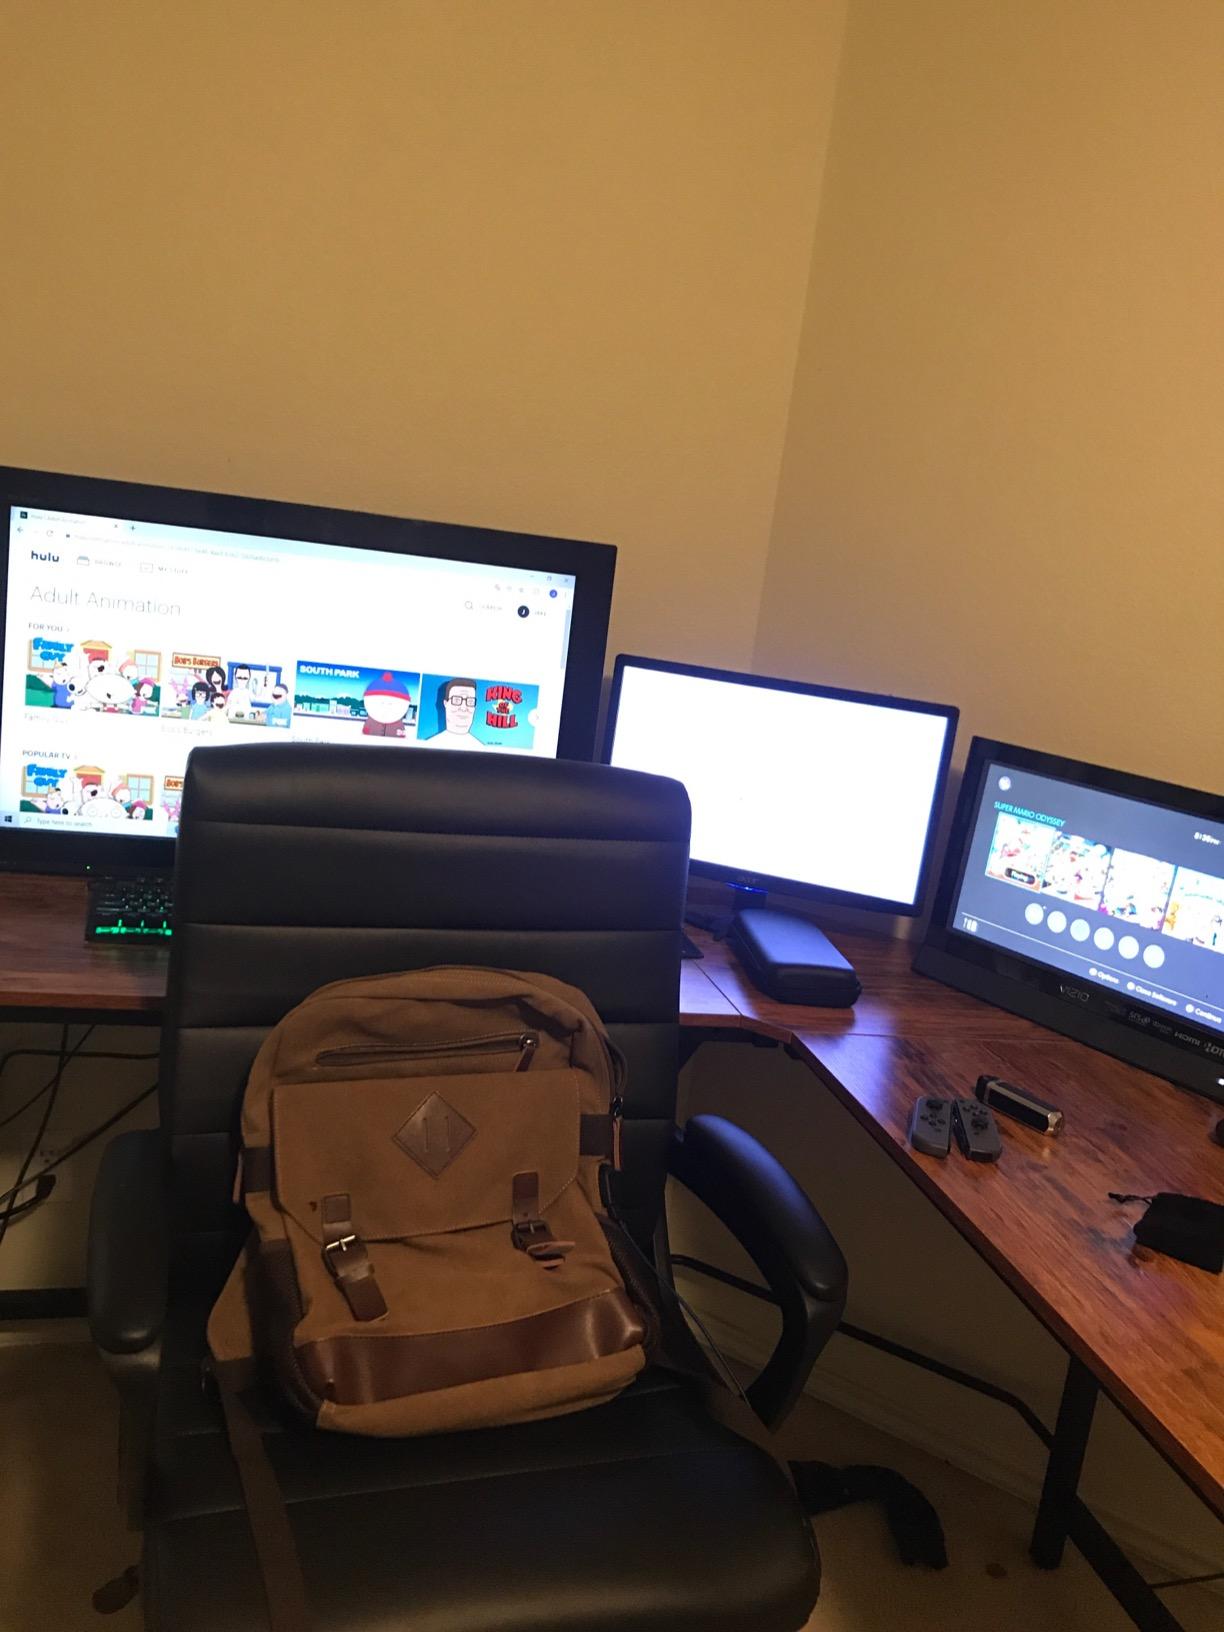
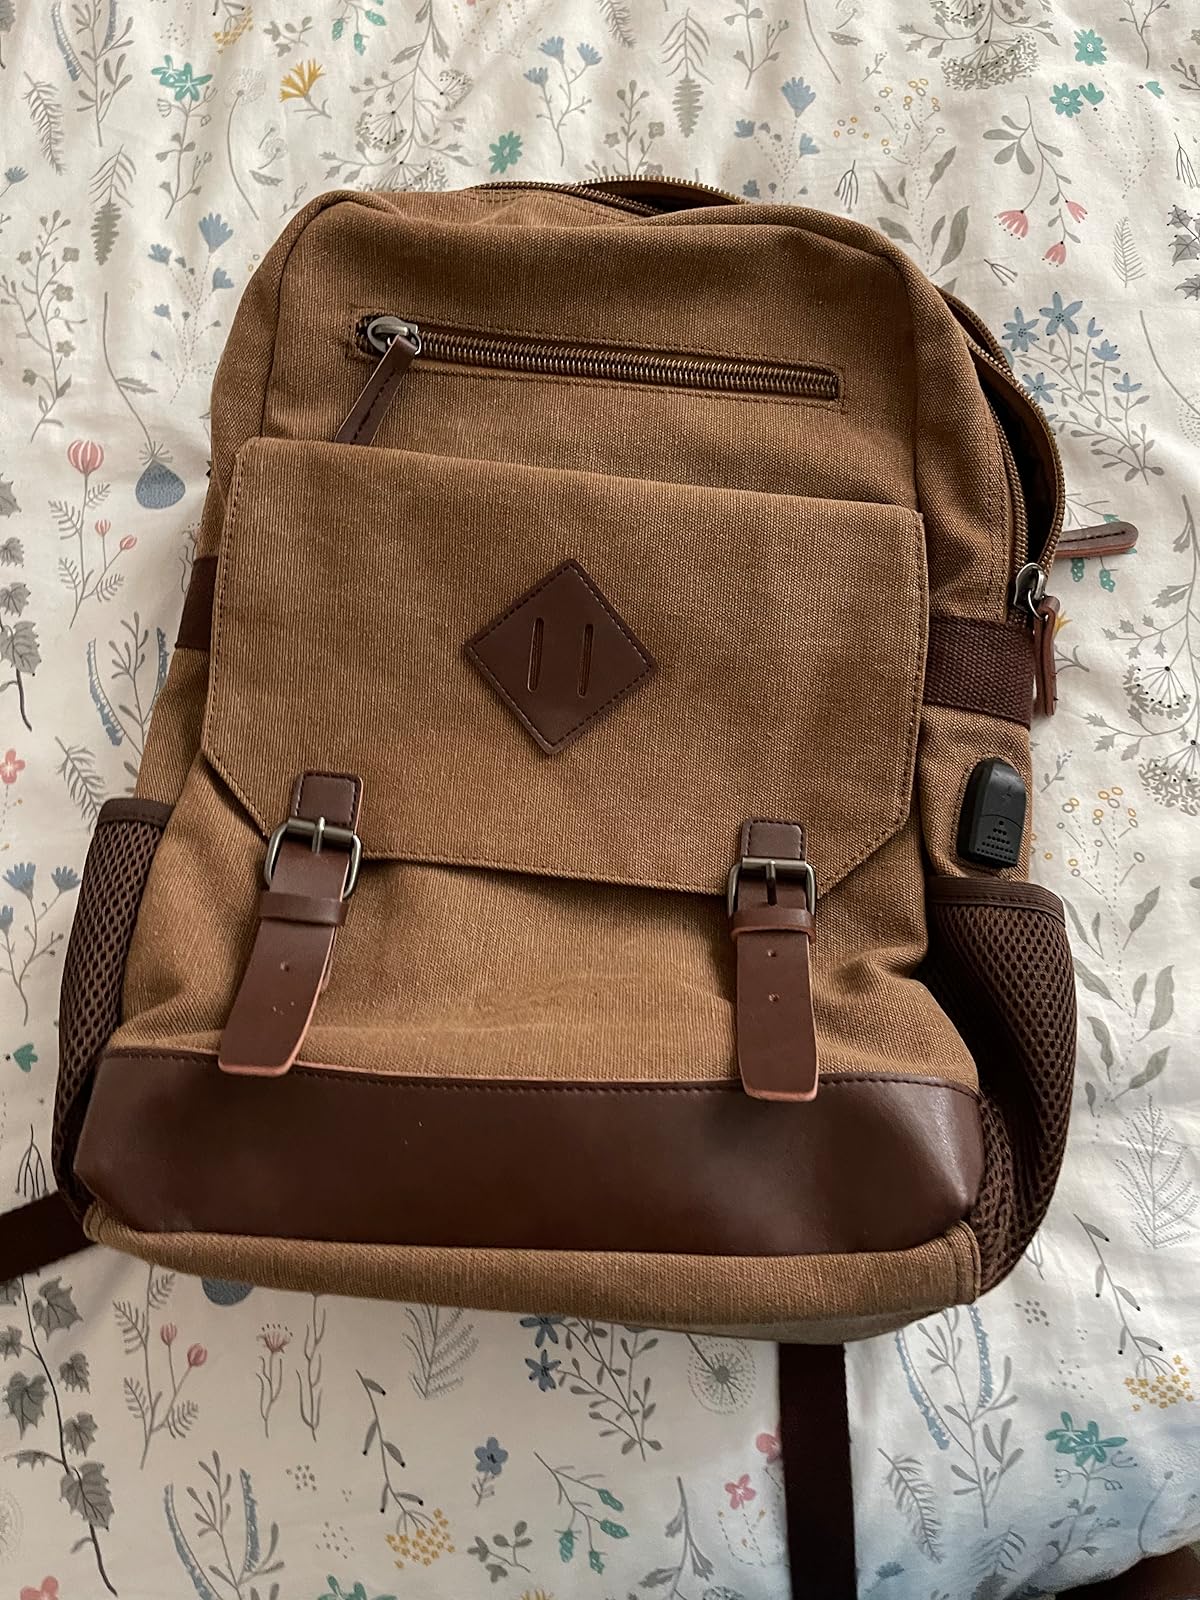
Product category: bag
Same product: yes